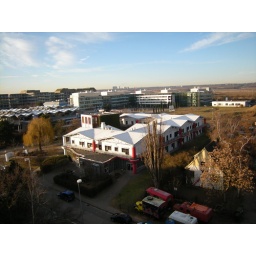
view from my room, uni centre is the building in the middle and mensa is the crinkly roof building on the top left